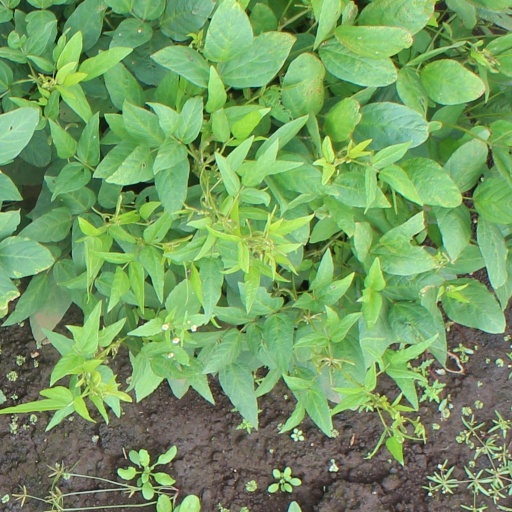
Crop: soybean